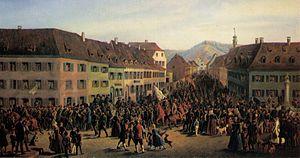
Gustav von Struve était un avocat, journaliste et homme politique allemand. Il fut un des meneurs du mouvement radical lors de la Révolution de Mars 1848 et des insurrections républicaines badoises de 1848/49.